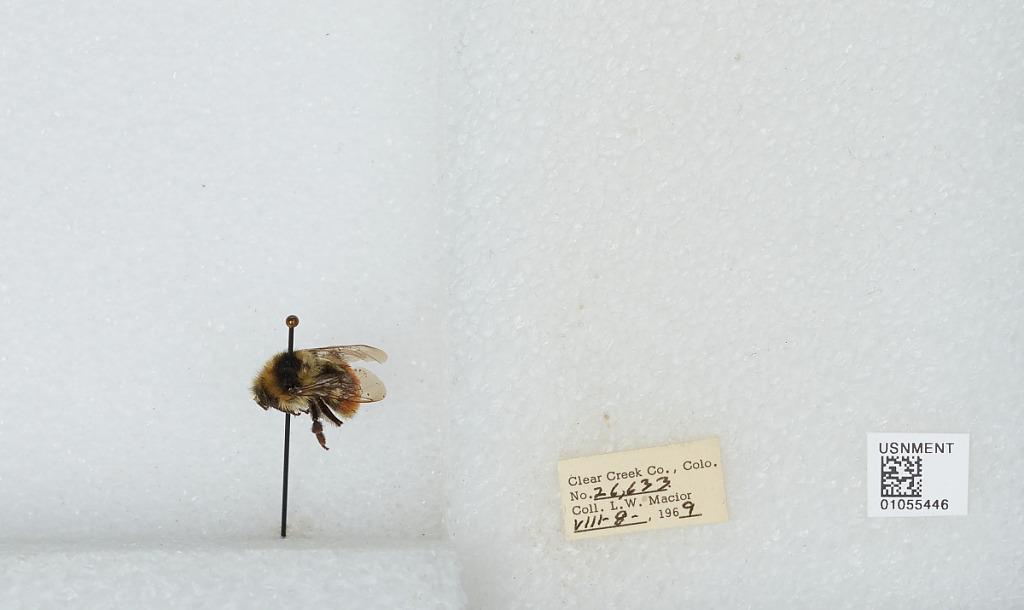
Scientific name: Bombus (Pyrobombus) bifarius Cresson
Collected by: L. Macior
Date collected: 1969-8-8
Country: United States
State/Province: Colorado
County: Clear Creek
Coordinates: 39.6958, -105.725